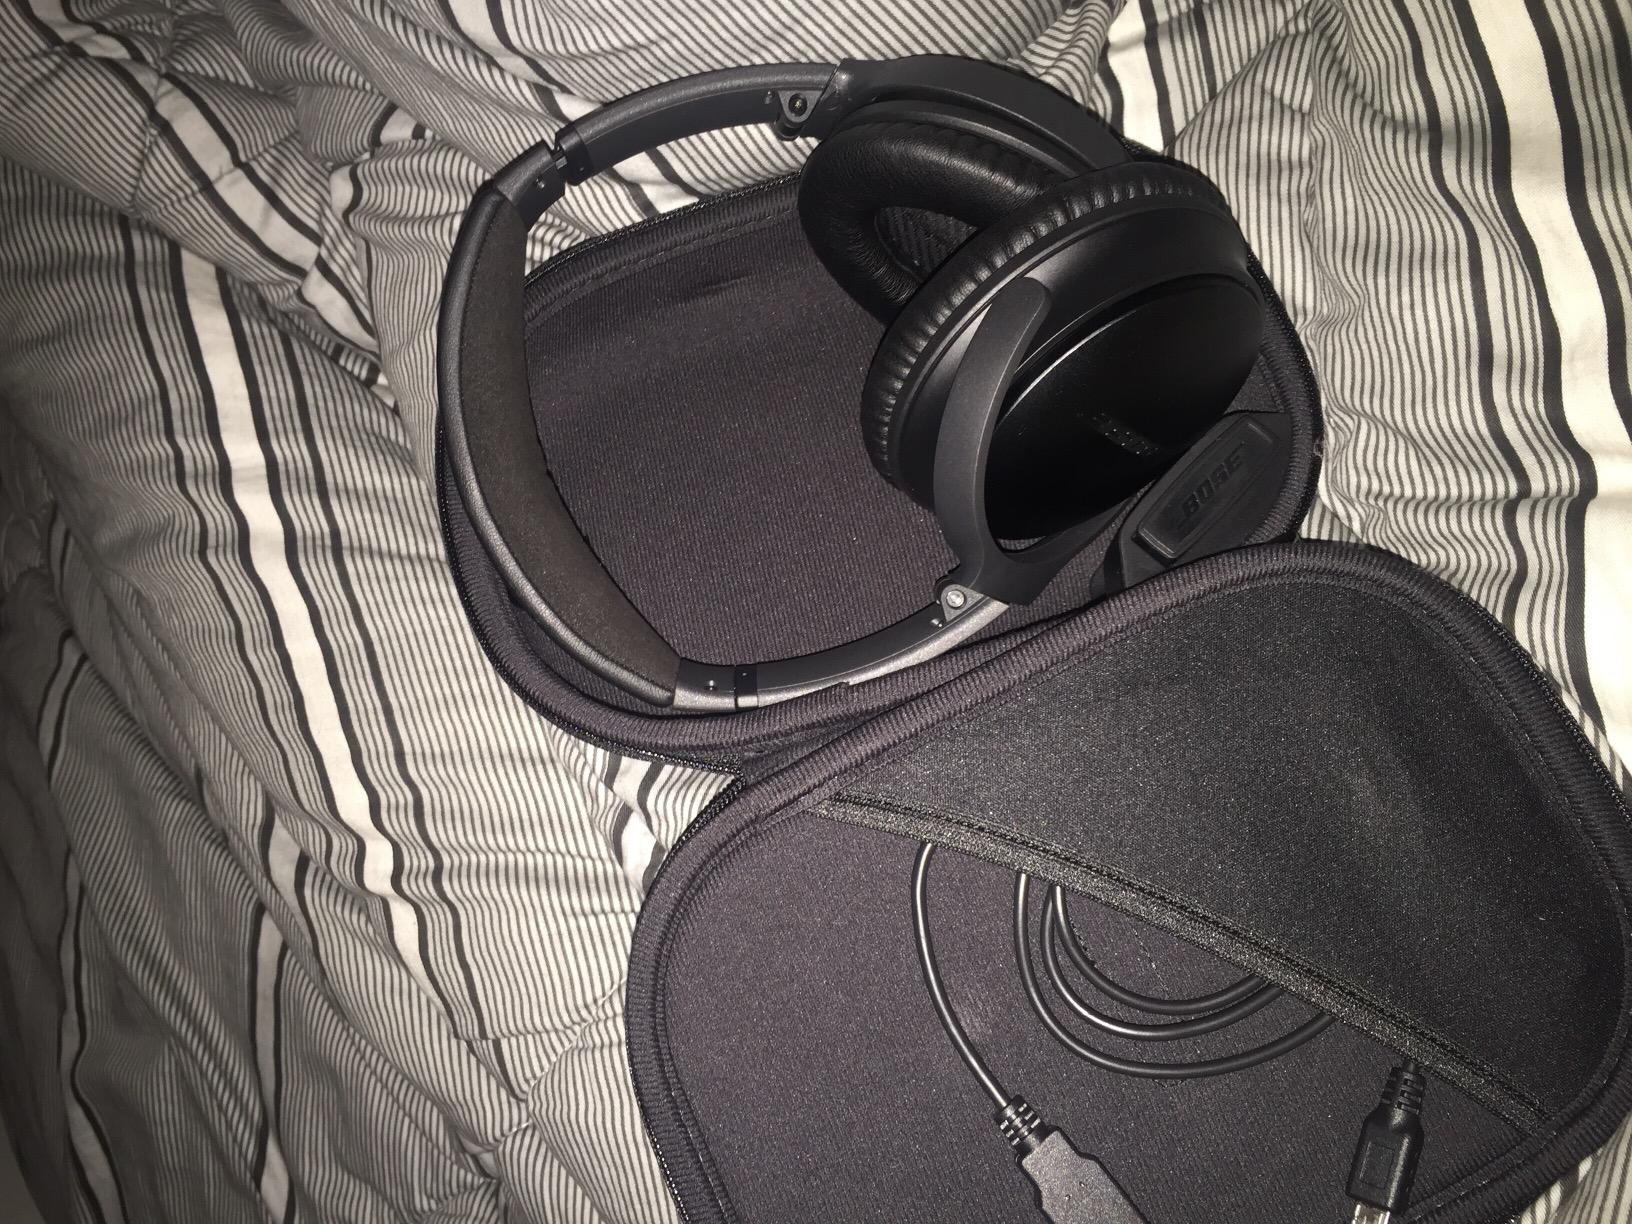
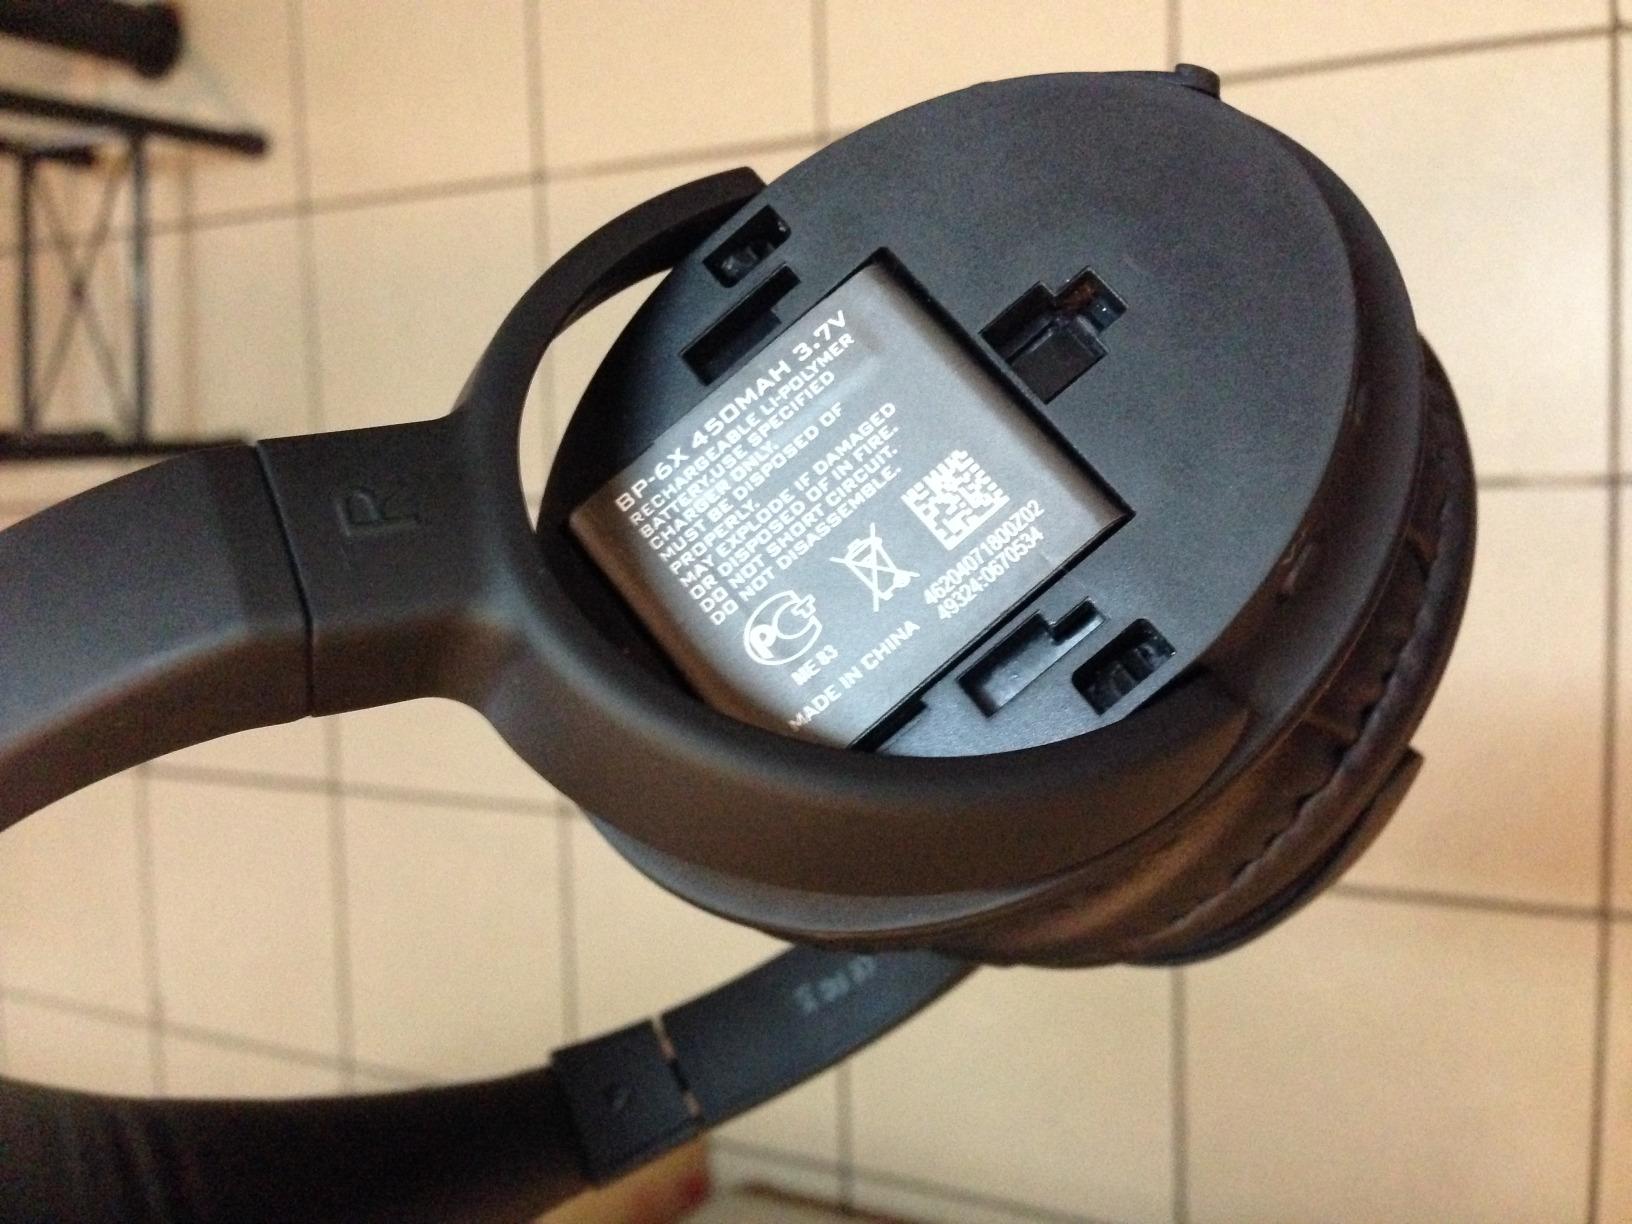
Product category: headphones
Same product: no